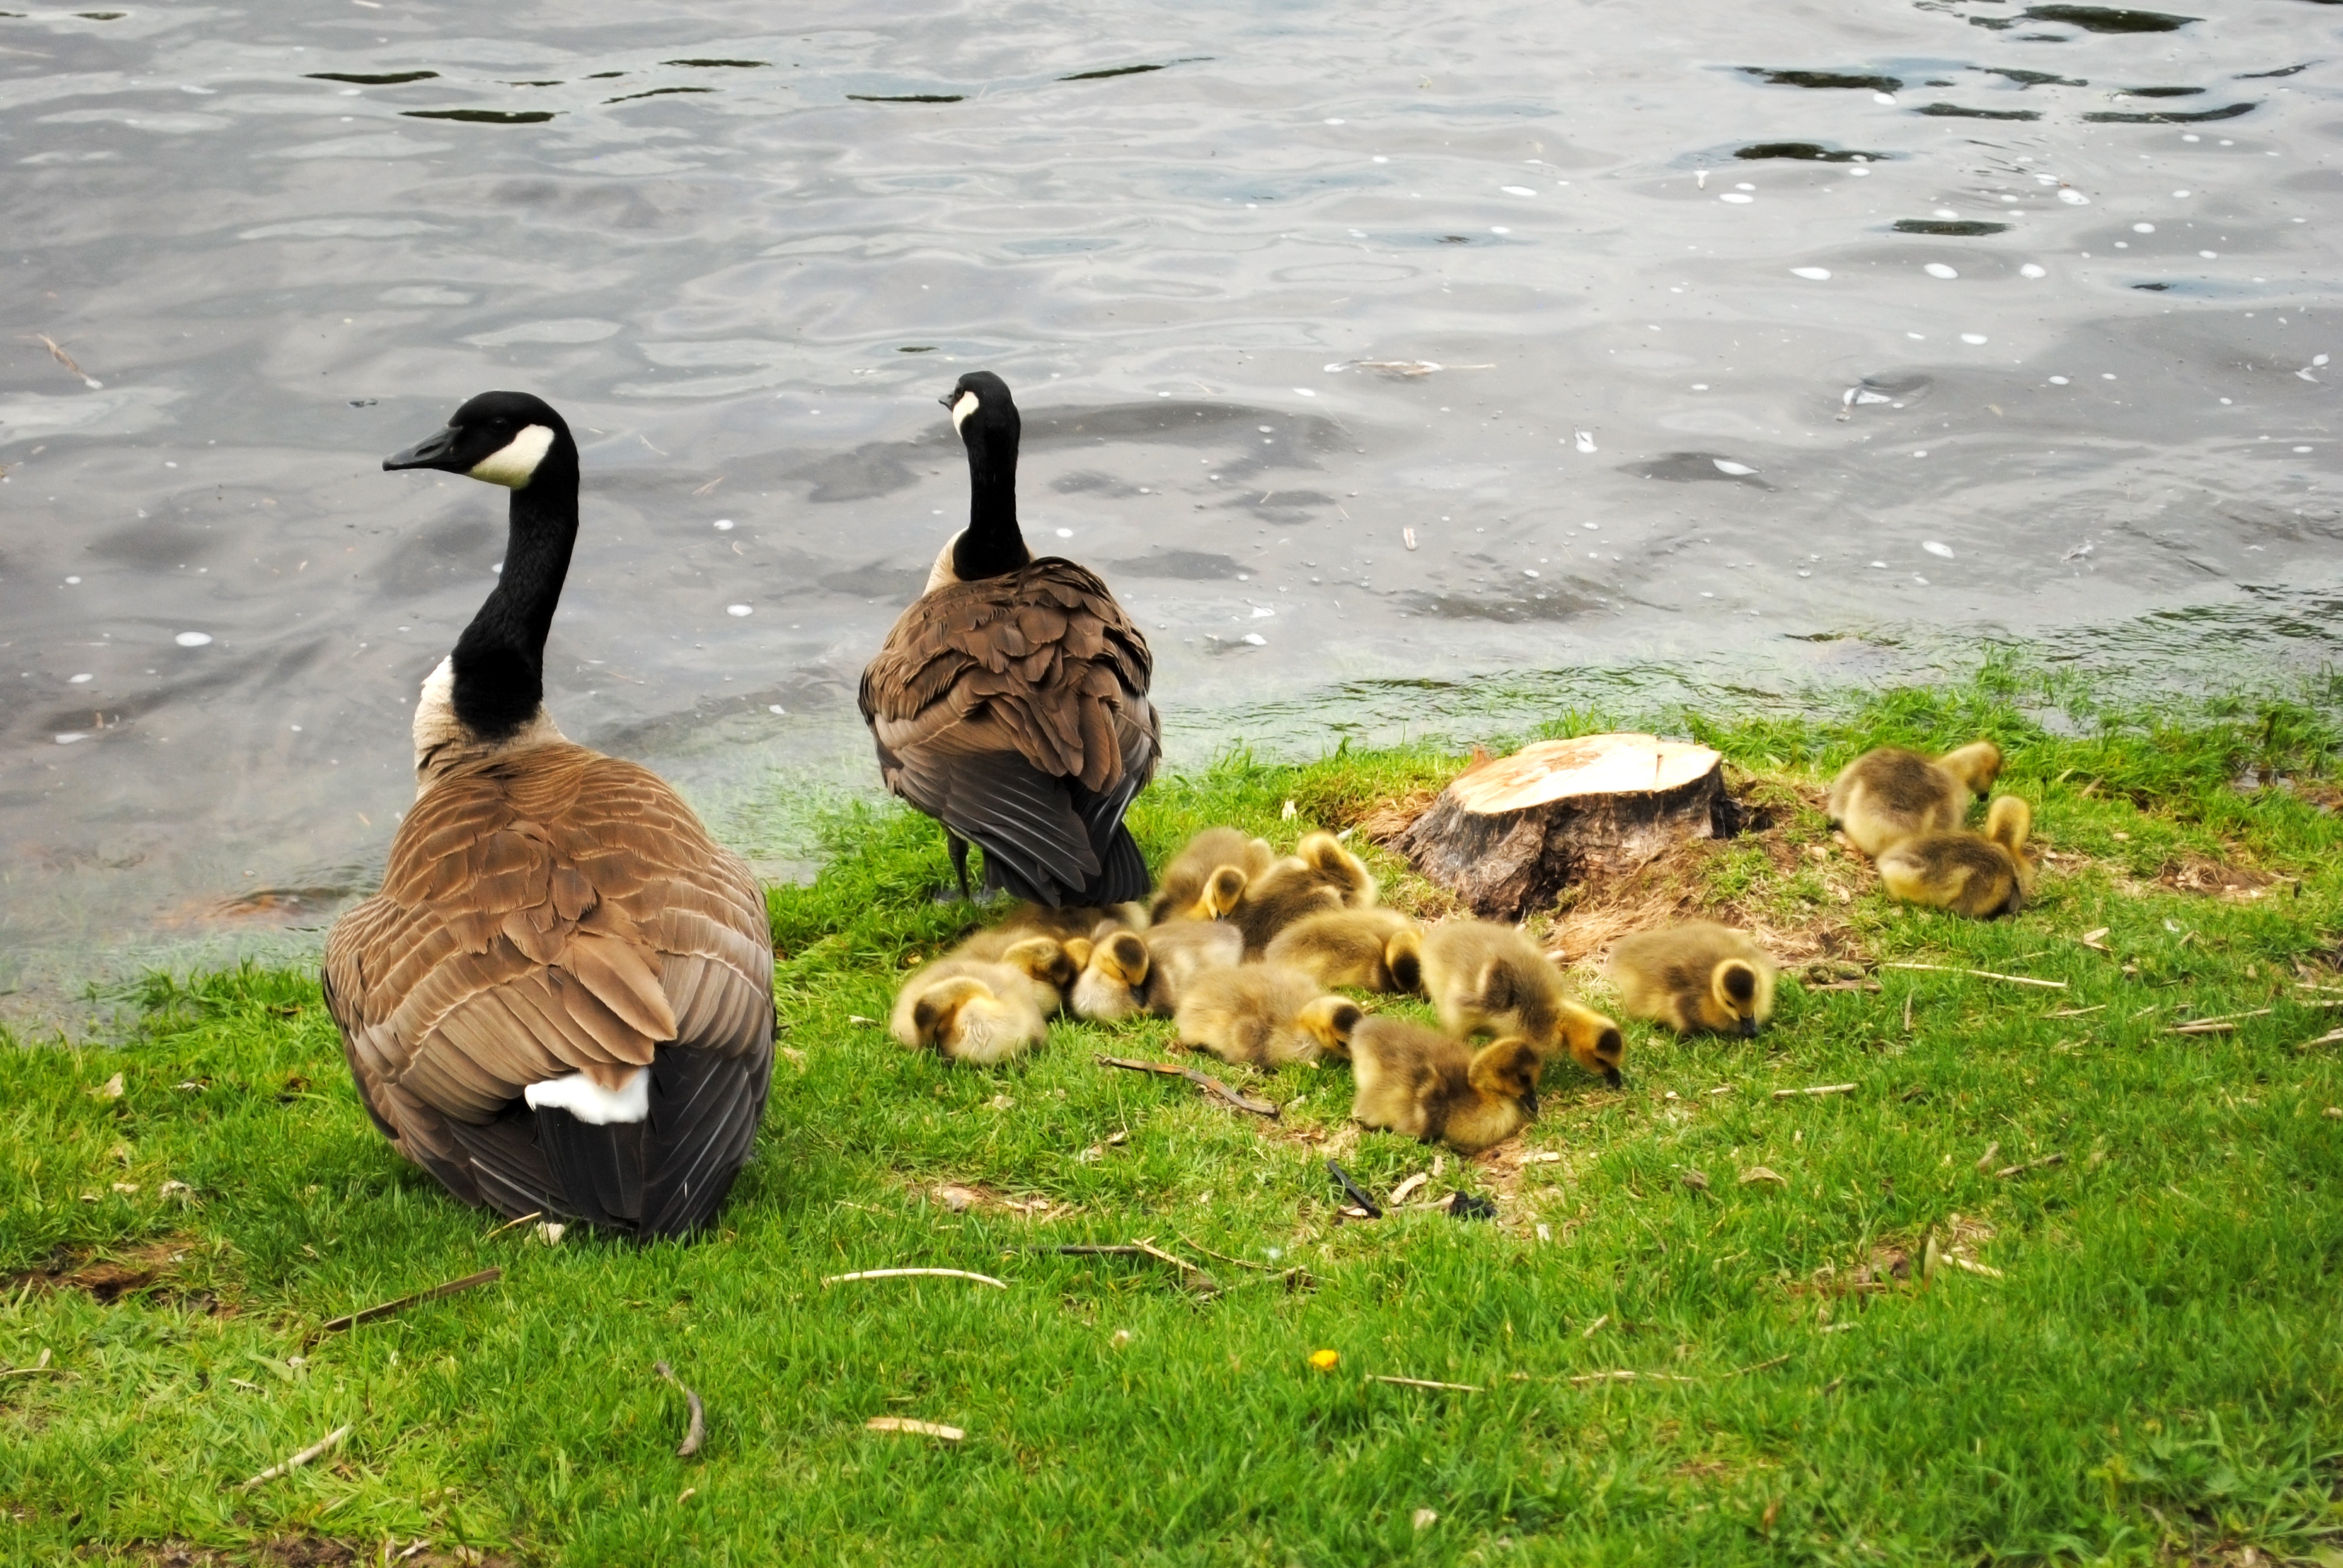
grass, bird, wildlife, fauna, ornithology, duck, feathers, canada, goose, geese, canadian, vertebrate, waterfowl, water bird, canadian goose, baby goose, baby geese, ducks geese and swans